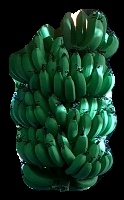
Variety: pachbale
Grade: grade1